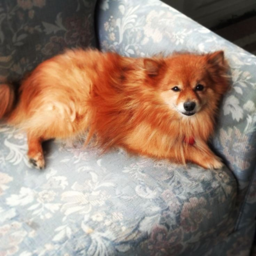
person chilling on the couch .